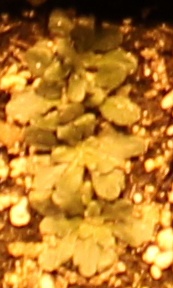
Label: Horseweed